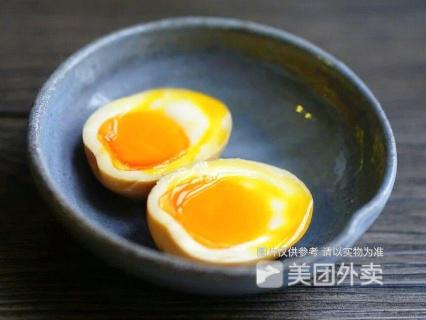
Label: boil_egg